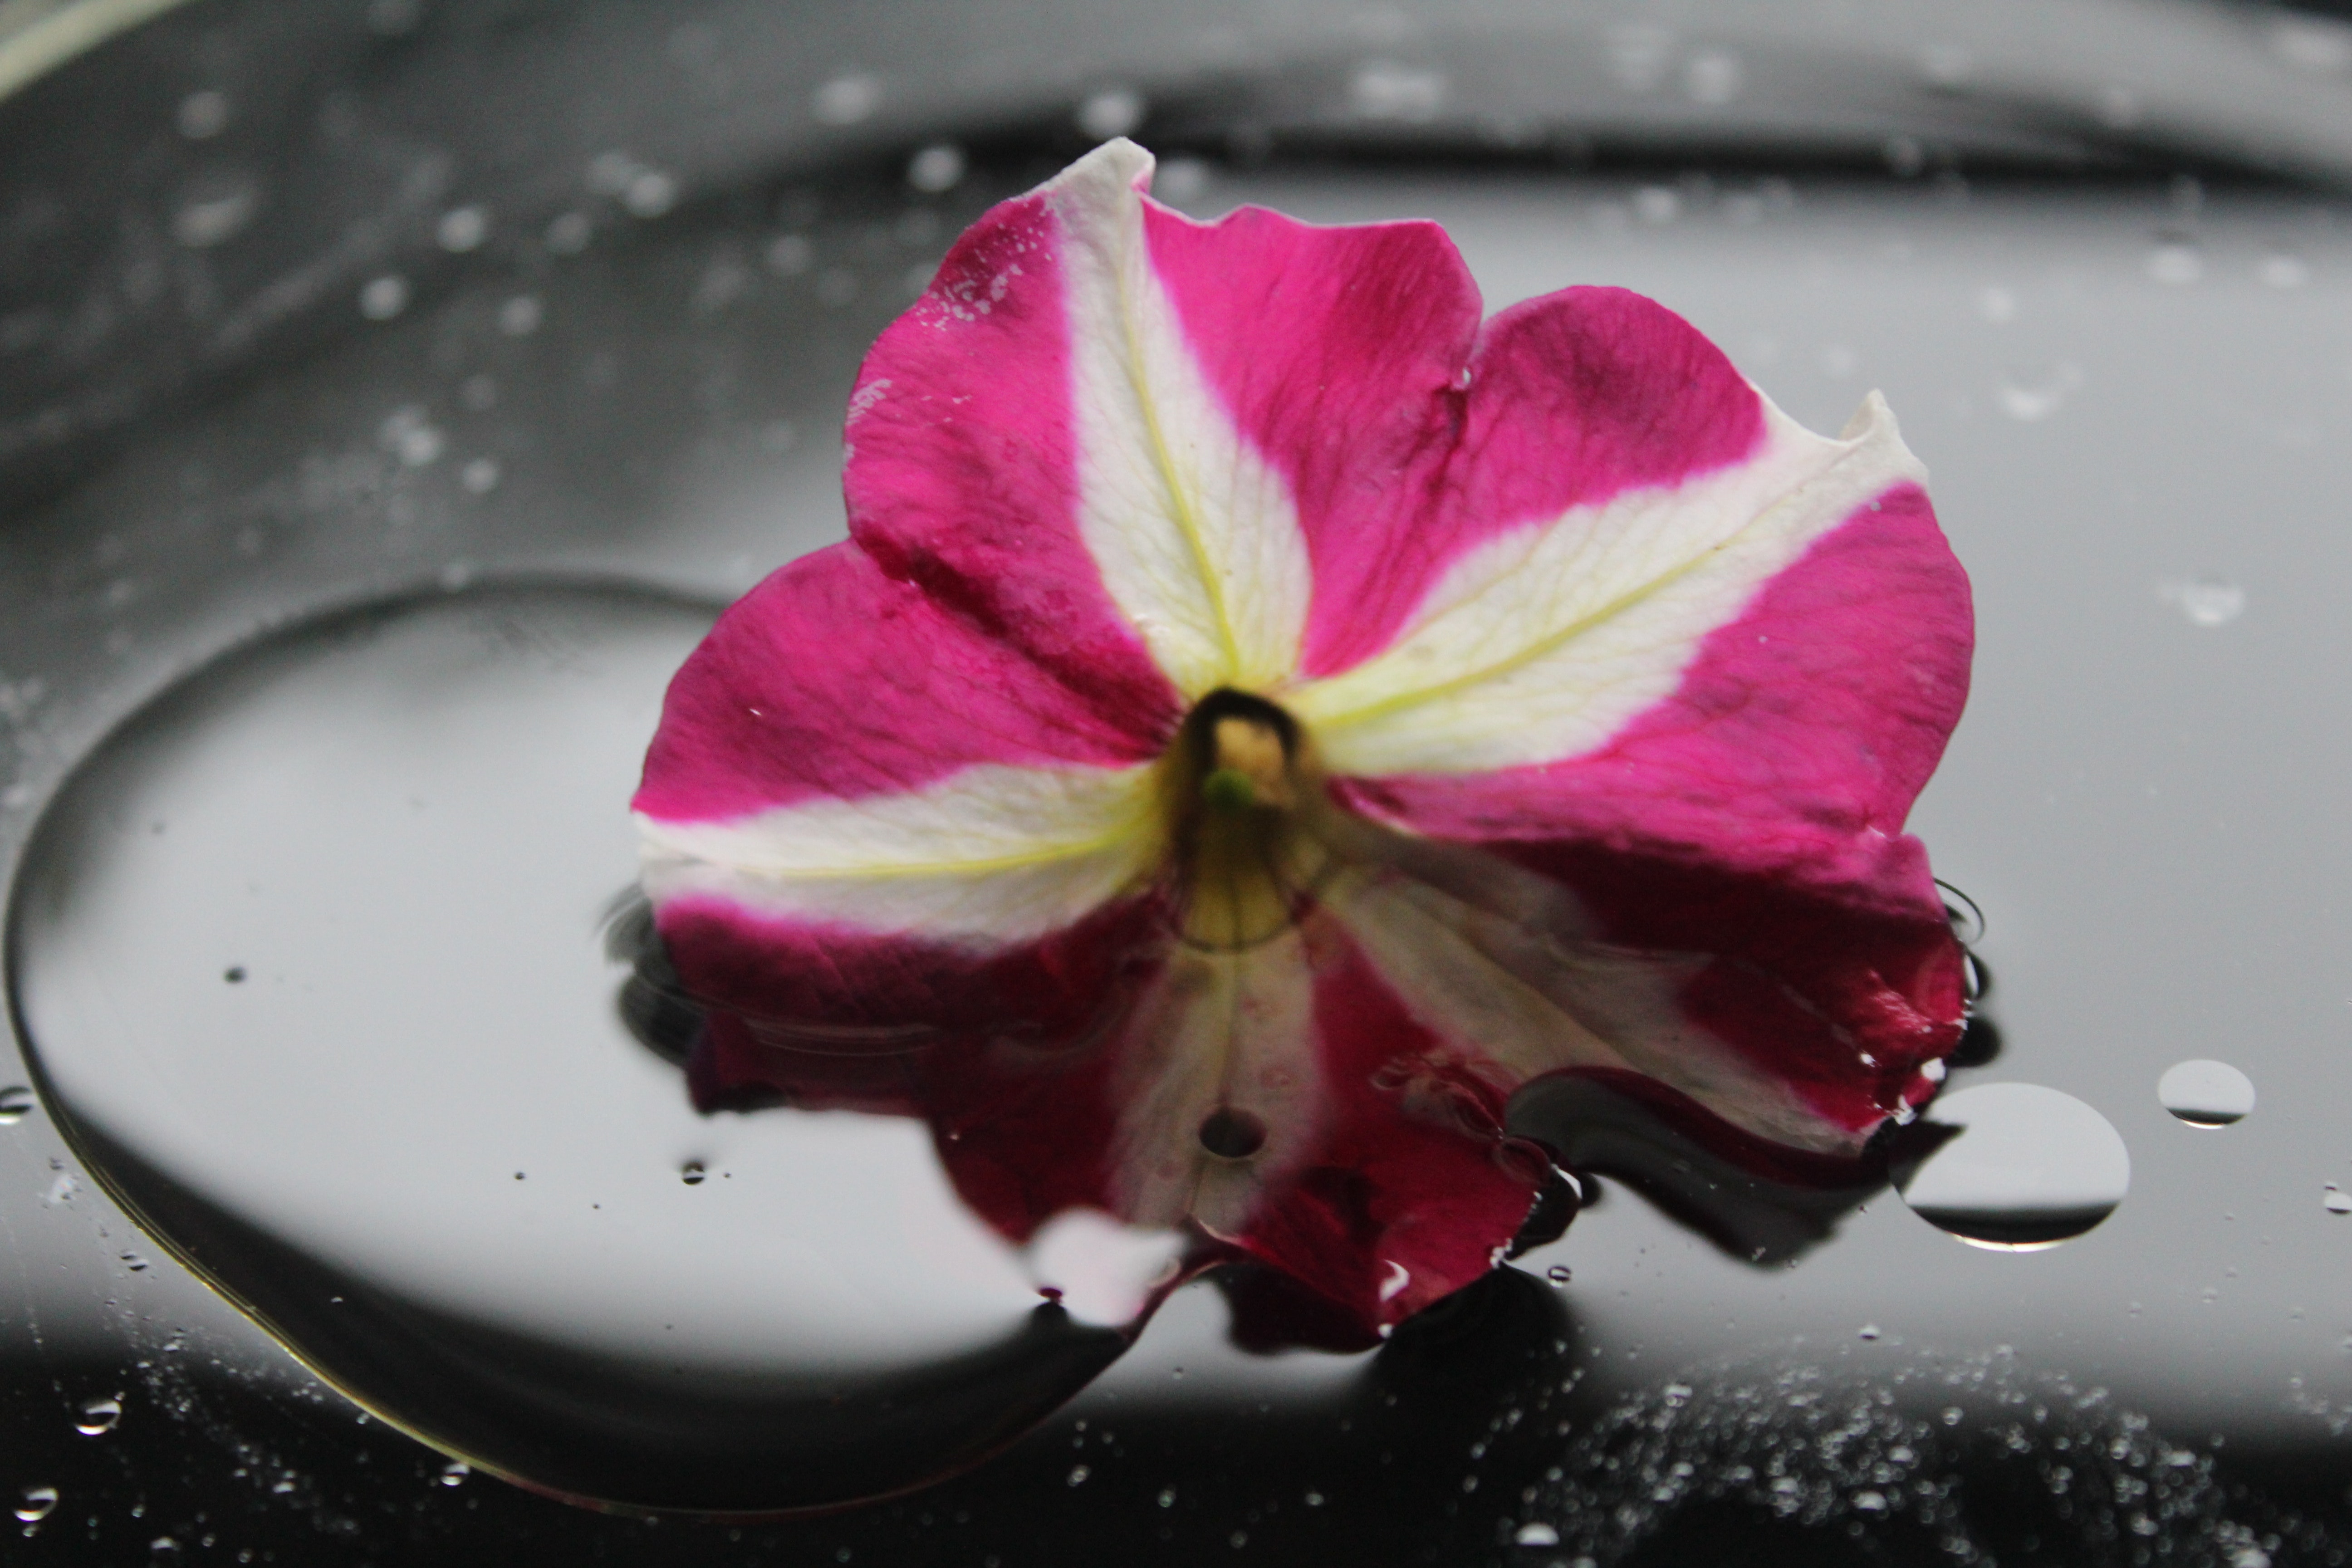
petal, white, pink, flower, water, red, plant, reflection, magenta, drop, photography, flowering plant, still life photography, impatiens